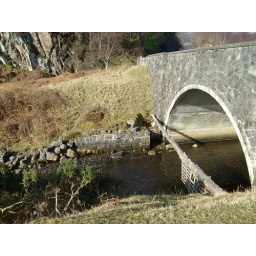
The base of the first bridge beside the modern bridge, 1st bridge circa early 1850's